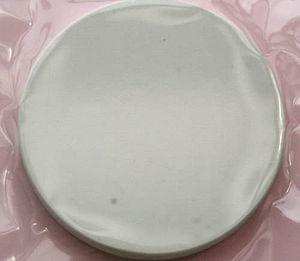
Le titanate de baryum, de formule BaTiO₃, est un oxyde de baryum et de titane. Il cristallise dans une structure pérovskite. Découvert à la fin des années 1940, il est le premier oxyde ferroélectrique simple connu et reste aujourd'hui un matériau modèle pour l'étude de la ferroélectricité. Utilisé sous forme de céramique ou de couche mince, le titanate de baryum est très utilisé dans l'industrie pour ses propriétés diélectriques et piézoélectriques.